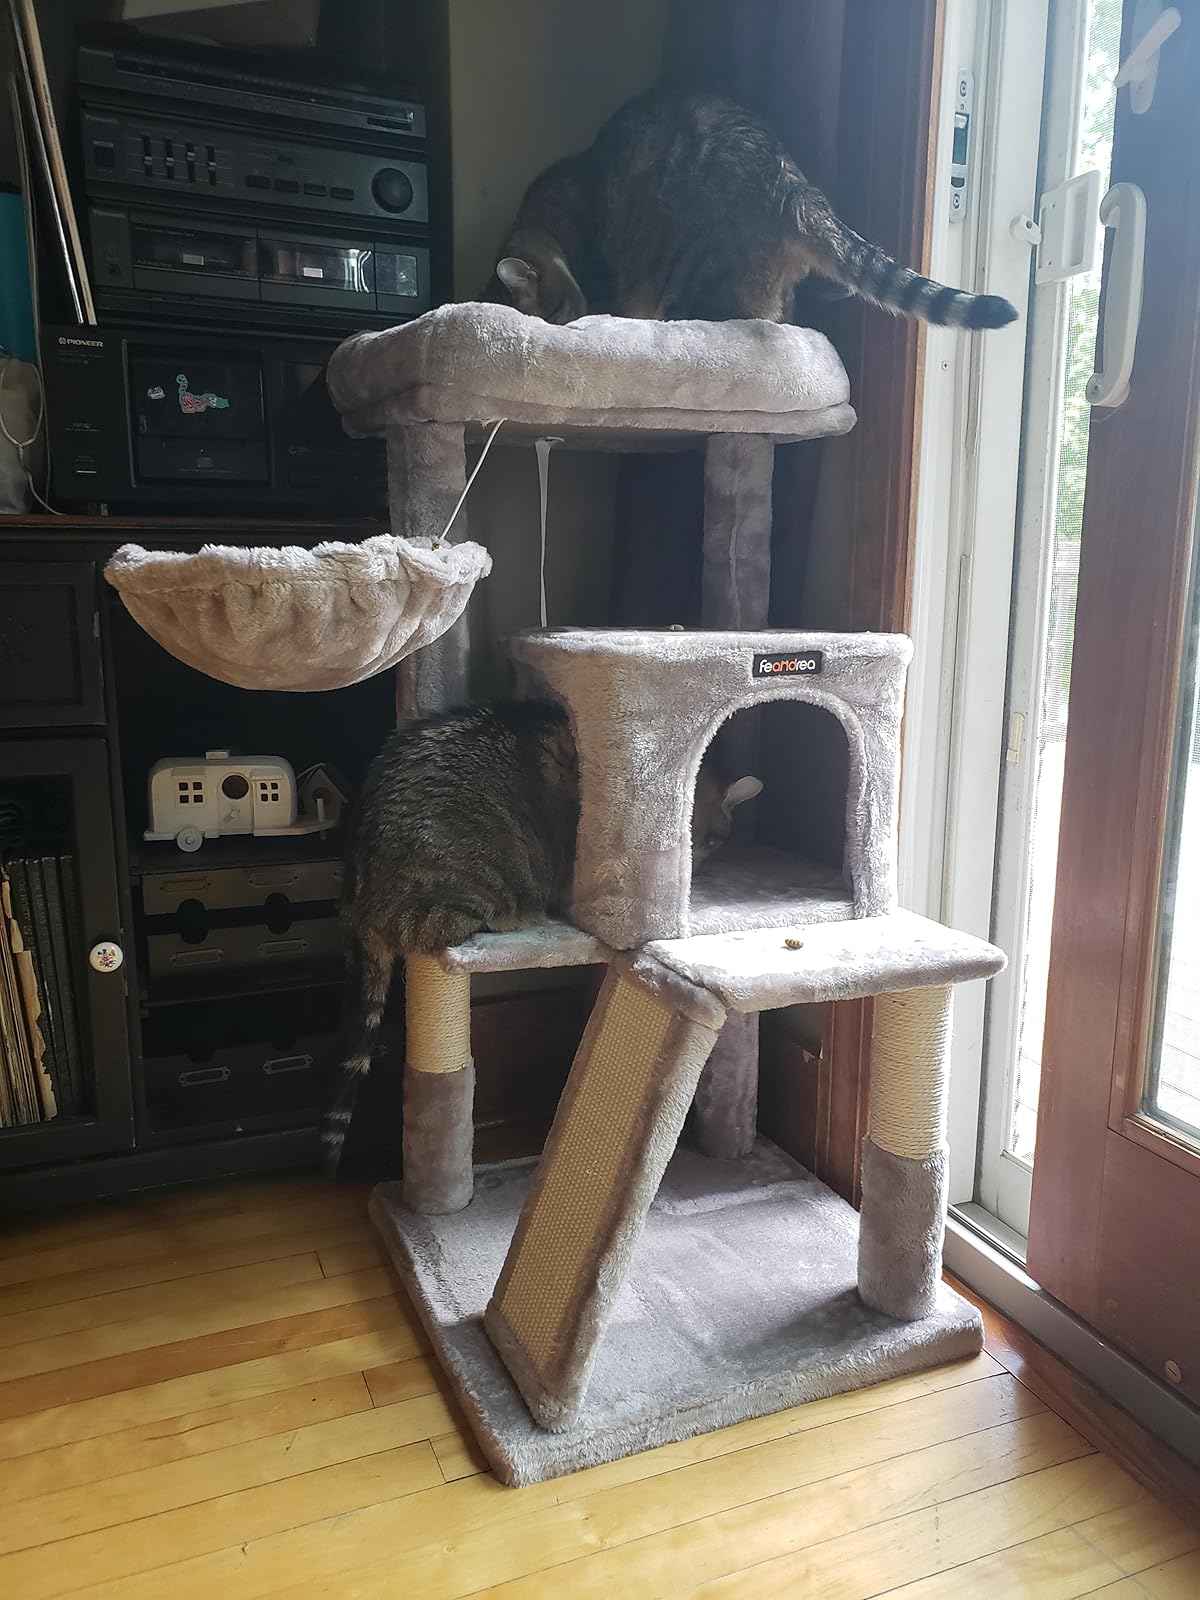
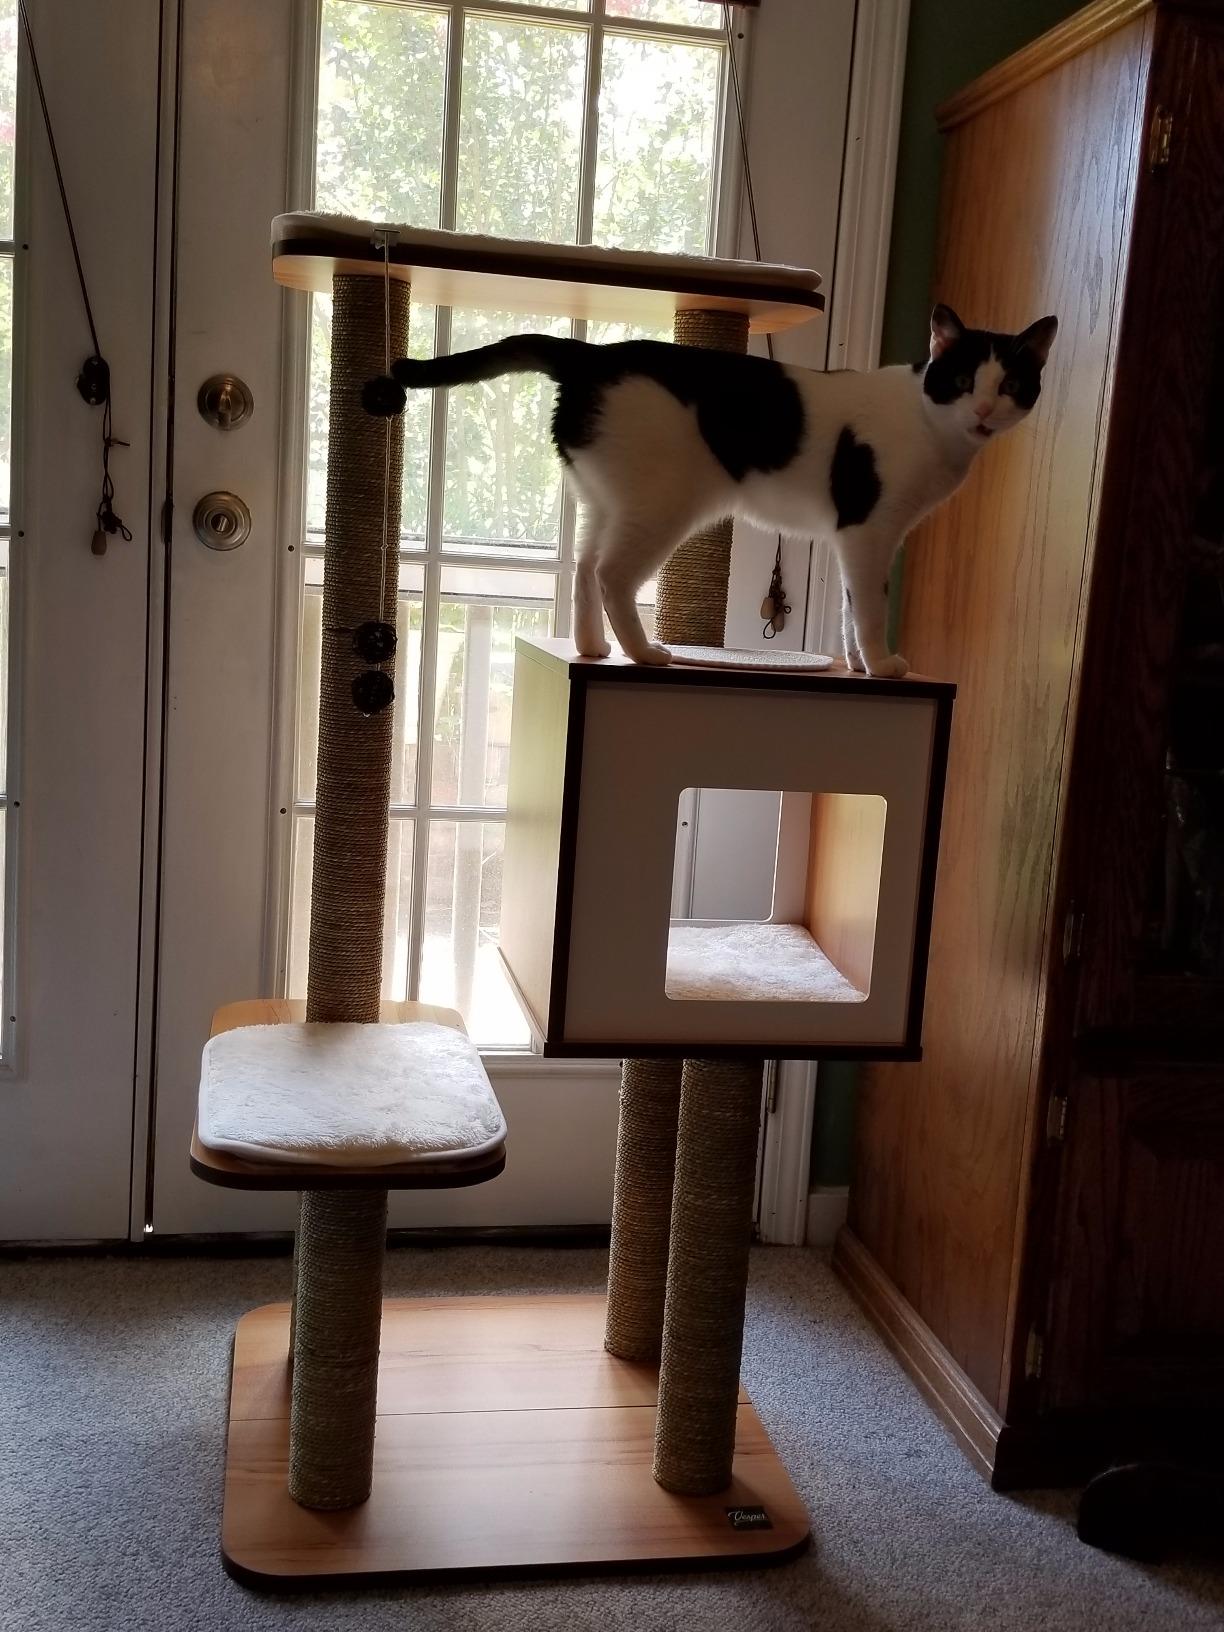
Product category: items_cat tree
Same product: no